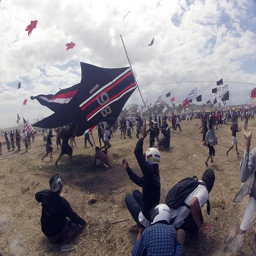
A crowd of people flying kites in a cloudy sky.
A field with many people flying kites
Several people with helmets gathered to fly kites
A crowd of people flying kites in the country.
People ducking under a large kite flying too low.